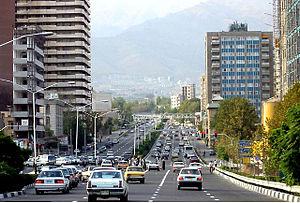
Téhéran [teeʁɑ̃], est la capitale et la plus grande ville d'Iran. Située dans le nord du pays, au pied des monts Elbourz, la ville donne son nom à la province dont elle est également la capitale. Téhéran a vu sa population multipliée par 40 depuis qu'elle est devenue la capitale à la suite du changement de dynastie de 1786. En 2015, la ville compte environ 9 000 000 habitants ; et l'agglomération plus de 15 000 000. La ville possède un métro et un dense réseau autoroutier.